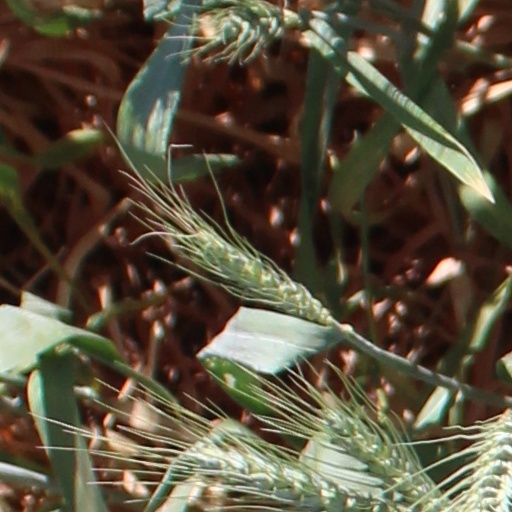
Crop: wheat